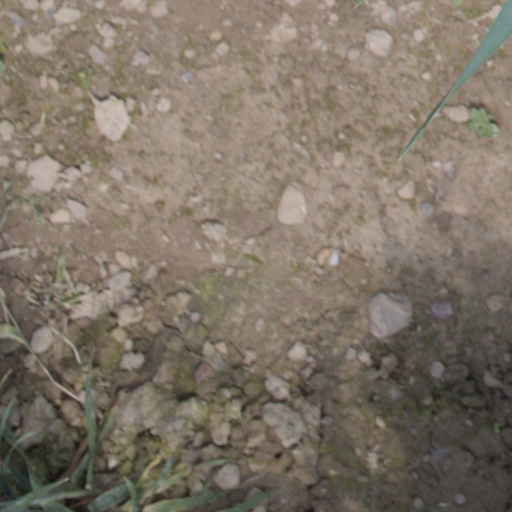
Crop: wheat